African Nations Championship

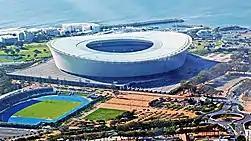
Cape Town Stadium, one of the 2010 FIFA World Cup stadiums, home of the 2014 final.

CAF changed the frequency of the Africa Cup of Nations following the 2010 edition to odd-numbered years so as not to clash with the FIFA World Cup, which had a consequential knock-on effect on CHAN, which was from then on held biennially in even-numbered years. CAF also named Libya as hosts of the 2013 AFCON and the 2014 CHAN, but had both hosting rights stripped at the onset of the first Libyan civil war. Several countries offered themselves as replacement hosts, including Egypt and South Africa, with the latter chosen as the hosts, citing the credential of its impressive infrastructural hosting of the 2010 FIFA World Cup.